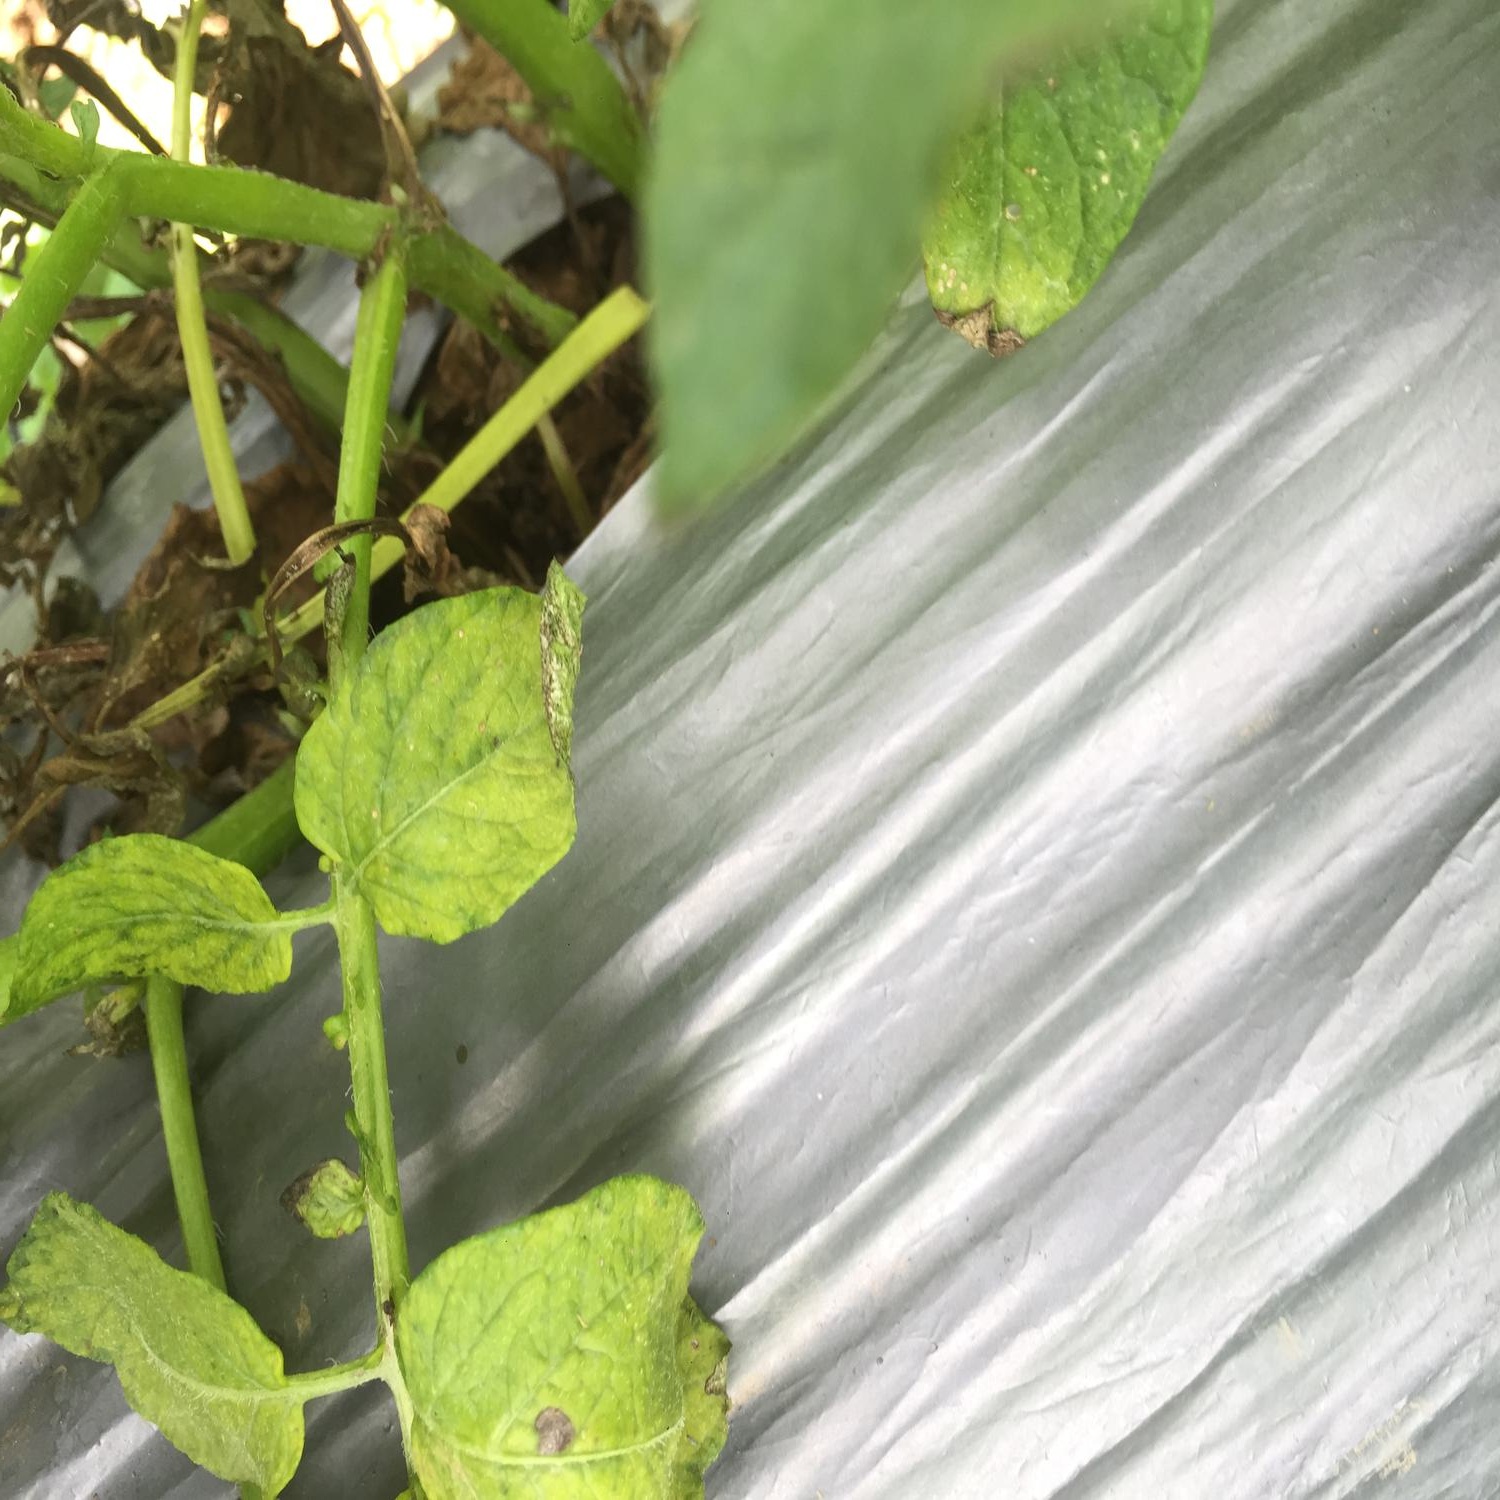
Etiqueta: Pudricion_Parda